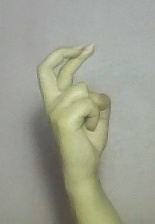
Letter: zay